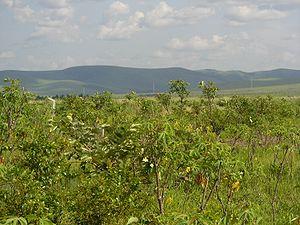
Nsele est une commune urbano-rurale de l'est de la ville de Kinshasa, située sur la rivière éponyme et le long du boulevard Lumumba qui se prolonge vers le Bandundu et le Kasaï.
La République démocratique du Congo inclut la plus grande partie du bassin du fleuve Congo, qui couvre une superficie de plus d'un million de kilomètres carrés. Le seul débouché maritime du pays est une étroite bande de territoire sur la rive nord du fleuve.